Unisys 2200 Series system architecture

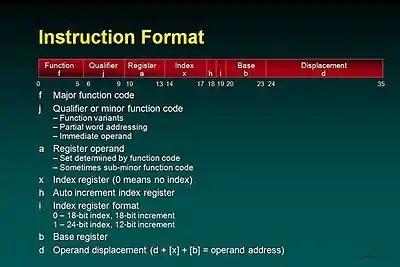

Typical instructions contain a function code, the target (or source) register, an index register, a base register and a displacement field. When the function code with its qualifier indicates immediate data, the displacement, base, i, and h fields combine to form a single 18-bit immediate value. This allows loading, adding, multiplying, etc. by small constants to eliminate a memory reference and the associated storage.